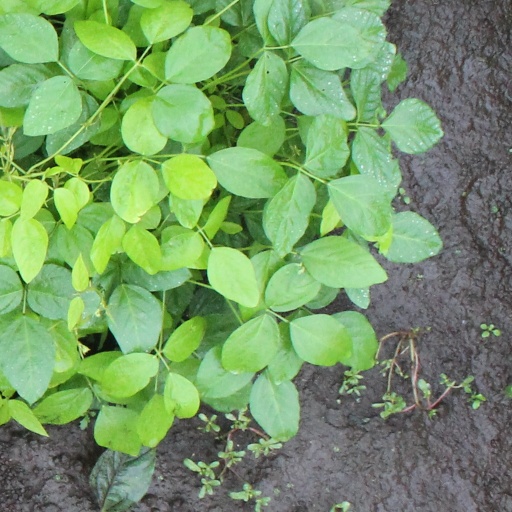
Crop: soybean